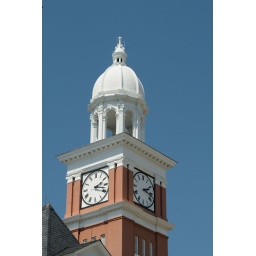
closeup of the Elbert County Courthouse clock tower in Elberton, GA (2009)